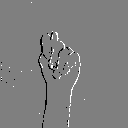
ASL letter: t